Isle of Innisfree

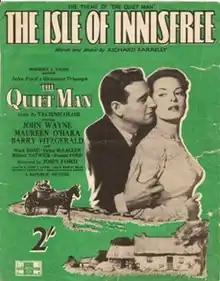
1950s sheet music front cover of "The Isle of Innisfree". This edition was released to coincide with the song's use as the main theme music of the film "The Quiet Man".

The "Isle of Innisfree" is a song composed by Dick Farrelly (Irish songwriter, policeman and poet, born Richard Farrelly), who wrote both the music and lyrics. Farrelly got the inspiration for "Isle of Innisfree", the song for which he is best remembered, while on a bus journey from his native Kells, County Meath to Dublin. The song was published in 1950 by the Peter Maurice Music Publishing Co.